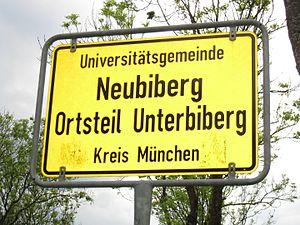
Neubiberg est une commune allemande, située en Bavière, dans l'arrondissement de Munich. Les villes avoisinantes sont Munich, Ottobrunn, Unterhaching et Putzbrunn.